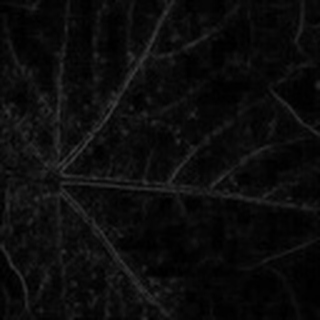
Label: cotton_aphids